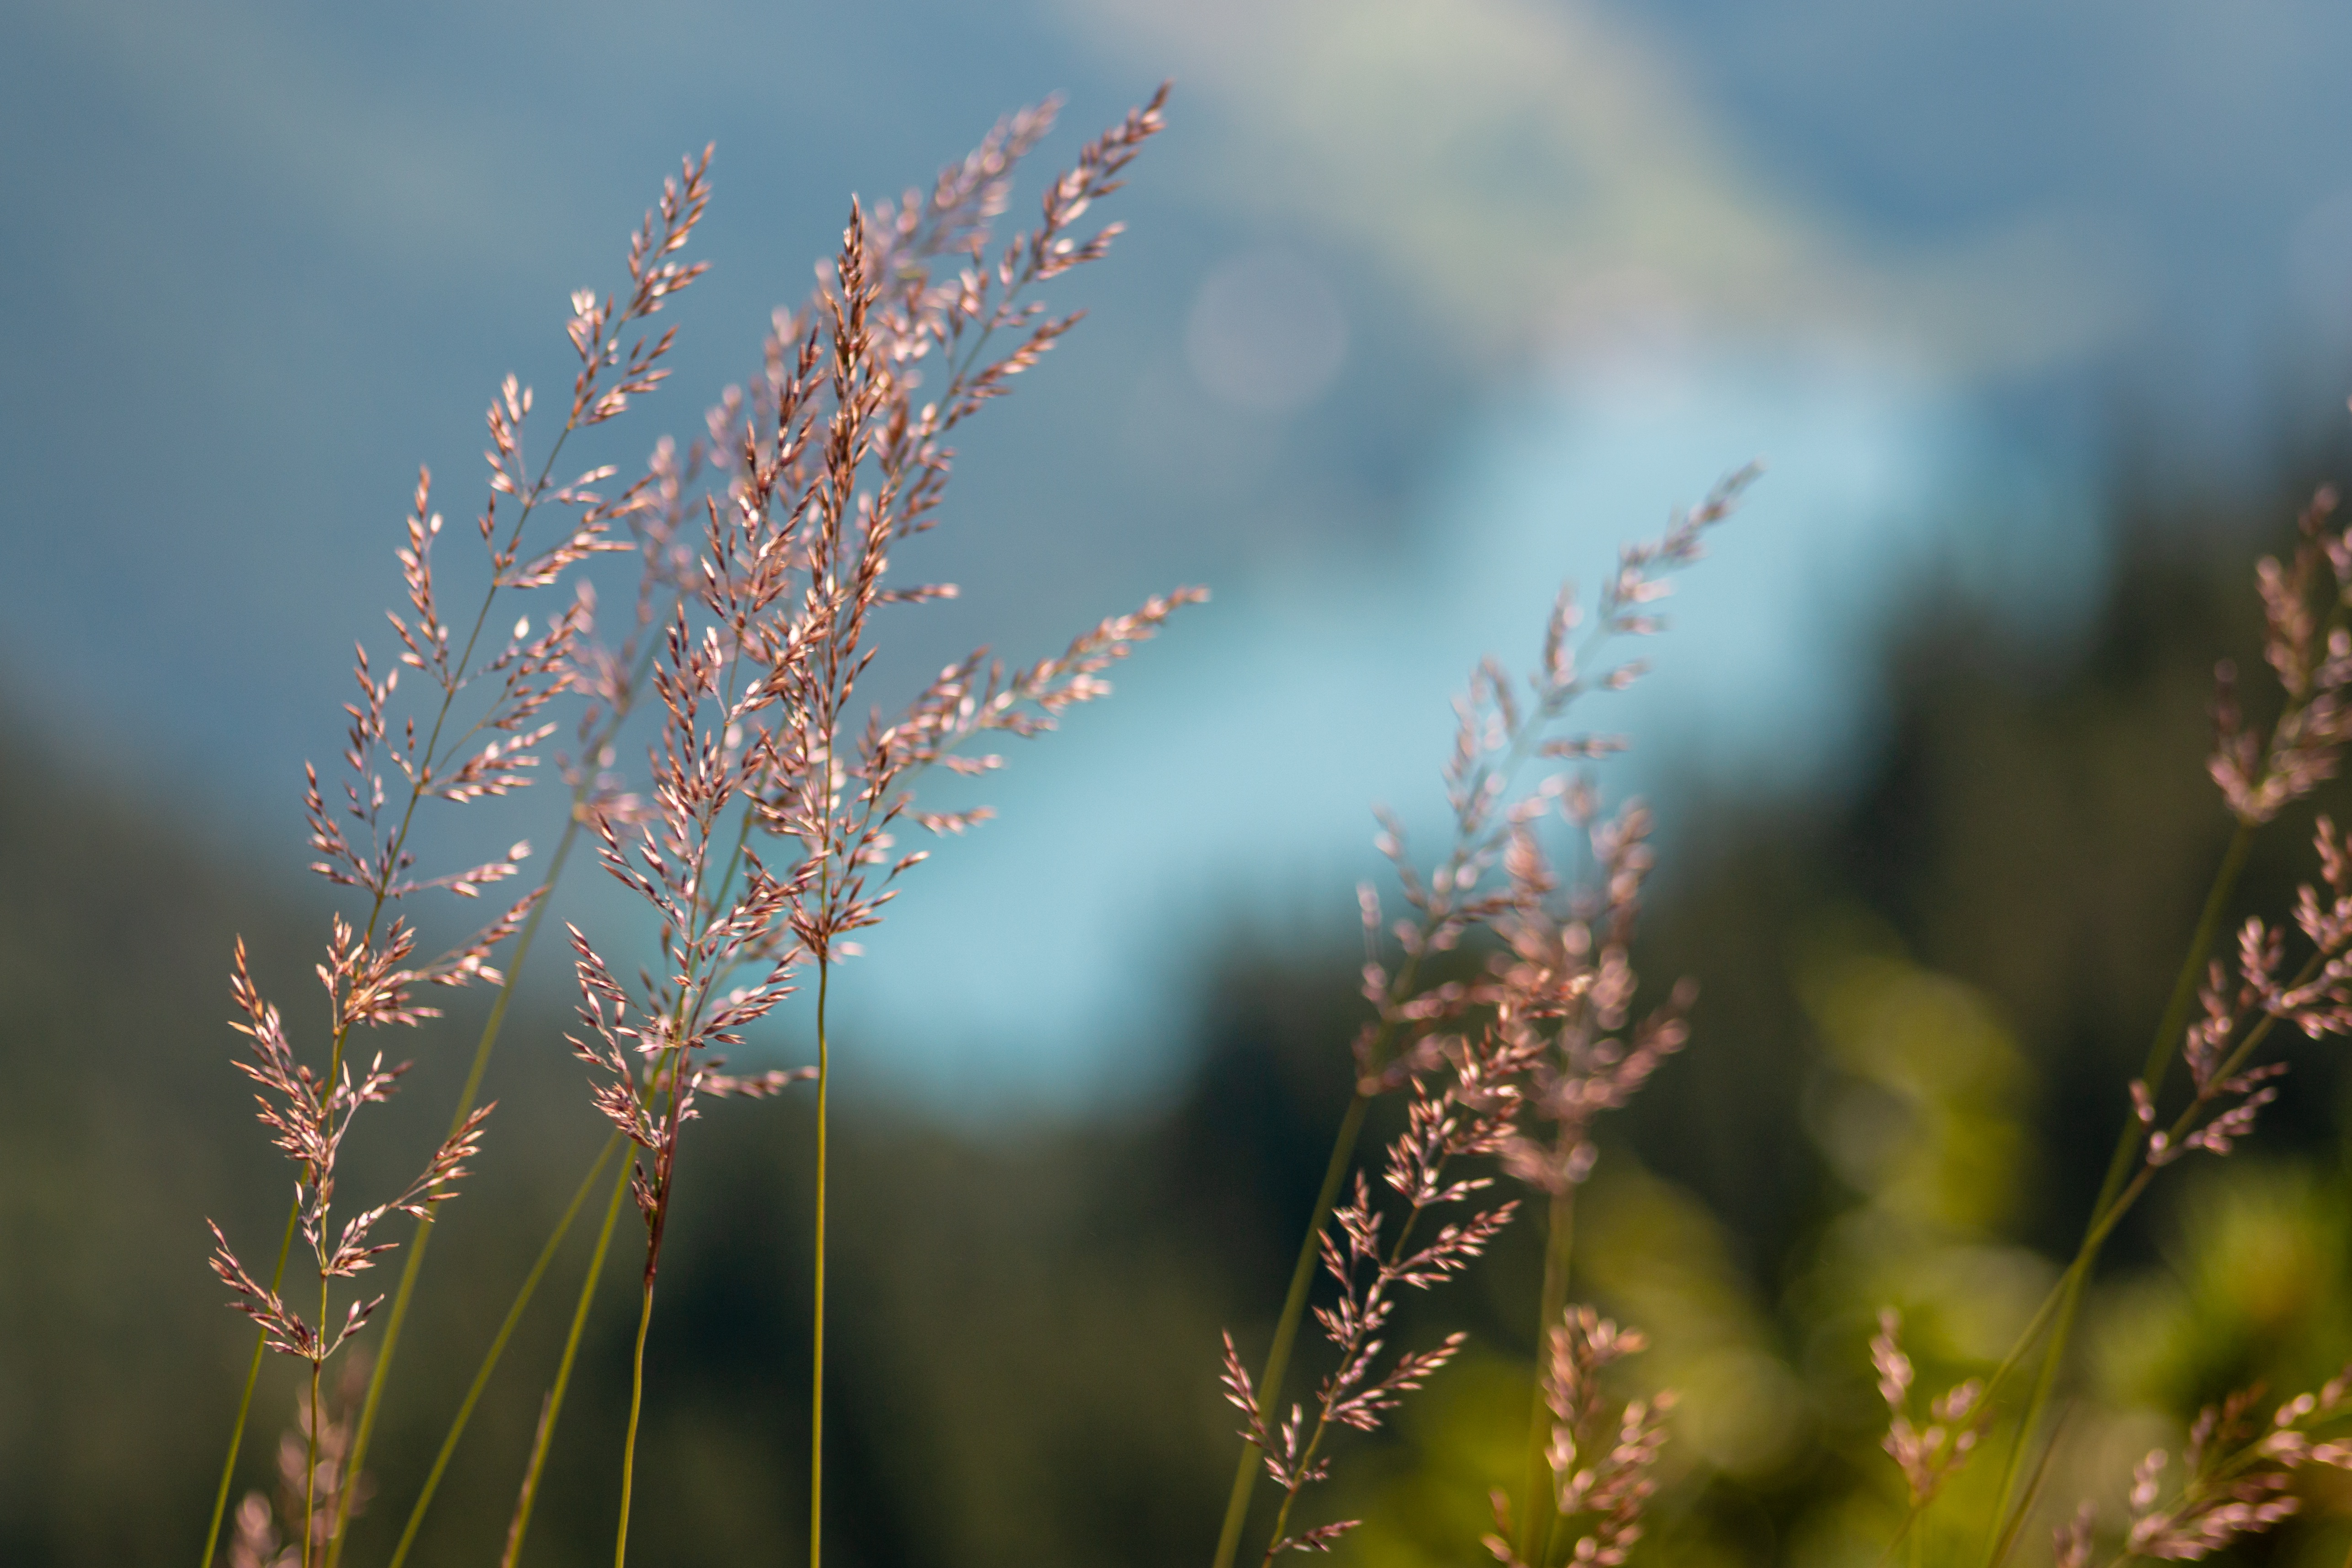
natural, flower, plant, ecoregion, twig, terrestrial plant, organism, natural landscape, flowering plant, grass, grass family, macro photography, wildflower, landscape, herbaceous plant, grassland, plant stem, subshrub, prairie, annual plant, electric blue, perennial plant